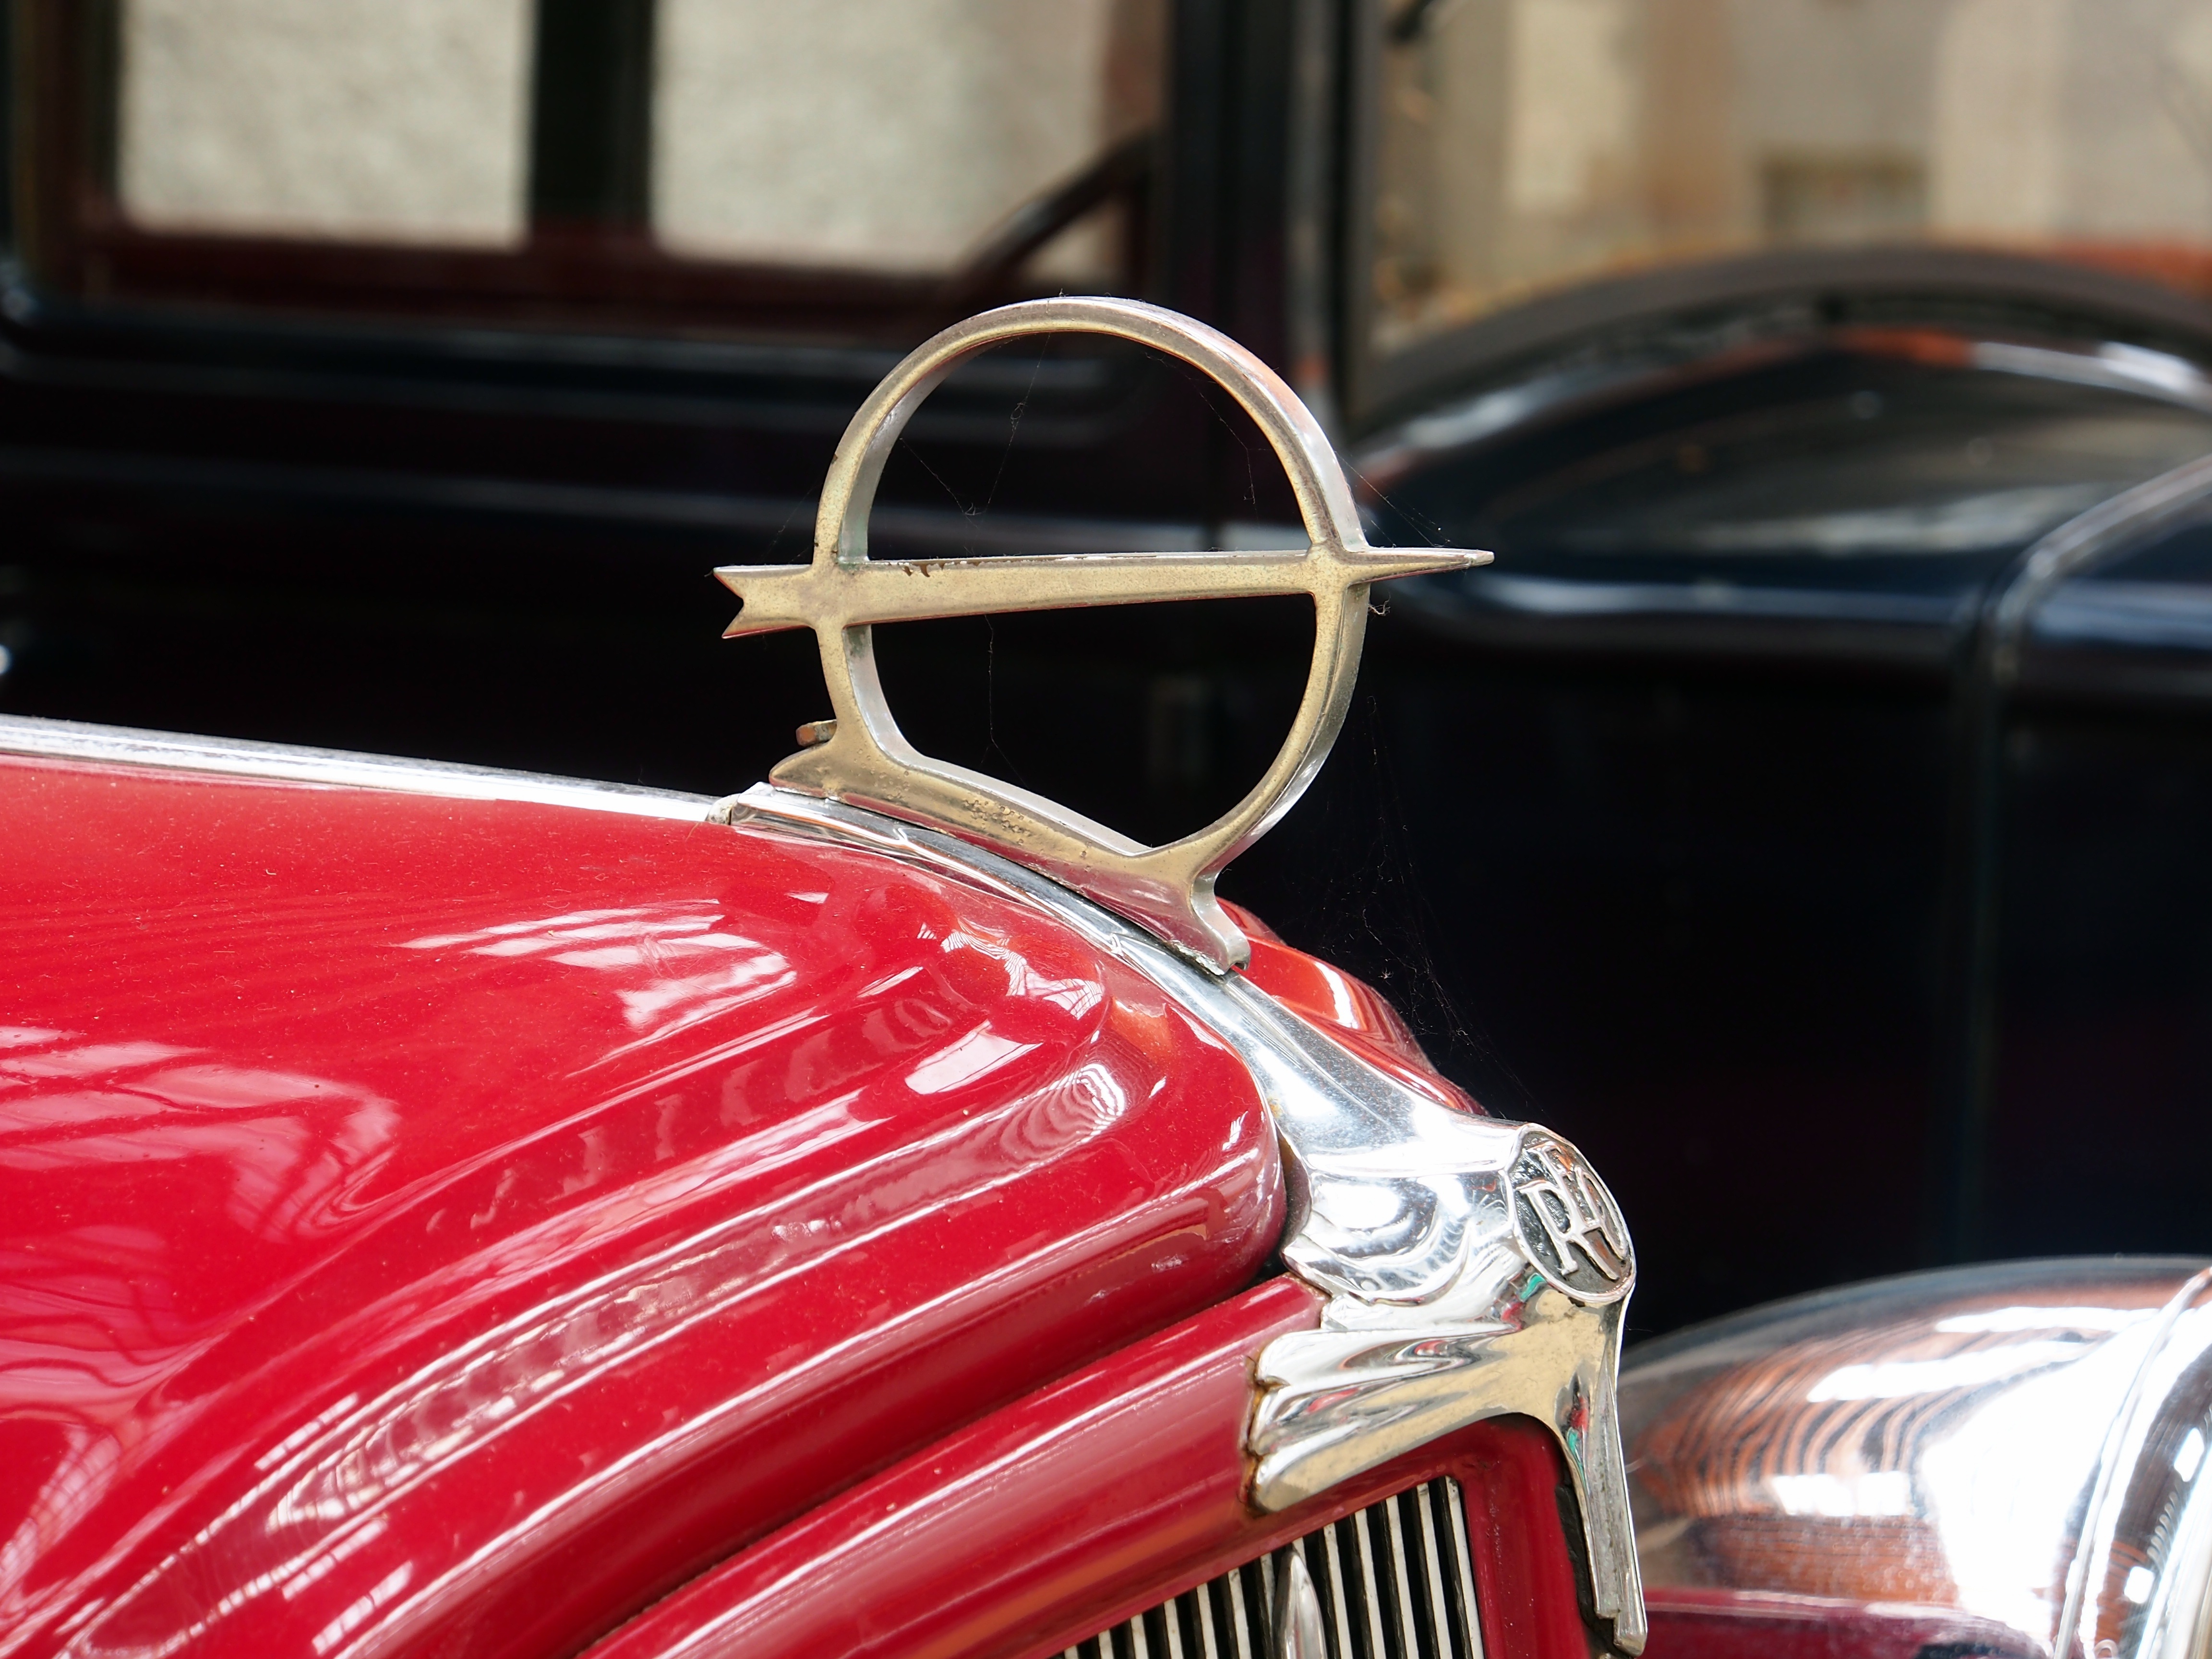
car, vintage, wheel, glass, old, travel, transport, red, vehicle, museum, drive, speed, movement, sports car, motor vehicle, ornament, vintage car, moving, power, lights, automobiles, luxury, engine, oldtimer, classic, antique car, land vehicle, automobile make, automotive exterior, automotive design, luxury vehicle, reoflyingcloud